Romina poderosa

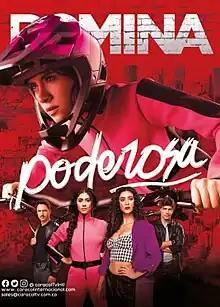

Romina poderosa (English: "Power Romina") is a Colombian telenovela created by Camilo Acuña. It aired on Caracol Televisión from 31 May to 11 September 2023. The series follows Romina as she impersonates her twin sister, Laura, to investigate the truth of her past. Juanita Molina stars as Romina and Laura, alongside David Palacio and Emmanuel Esparza.